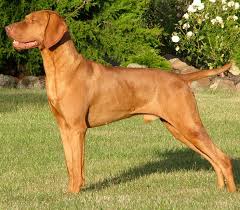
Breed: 210-n000048-vizsla